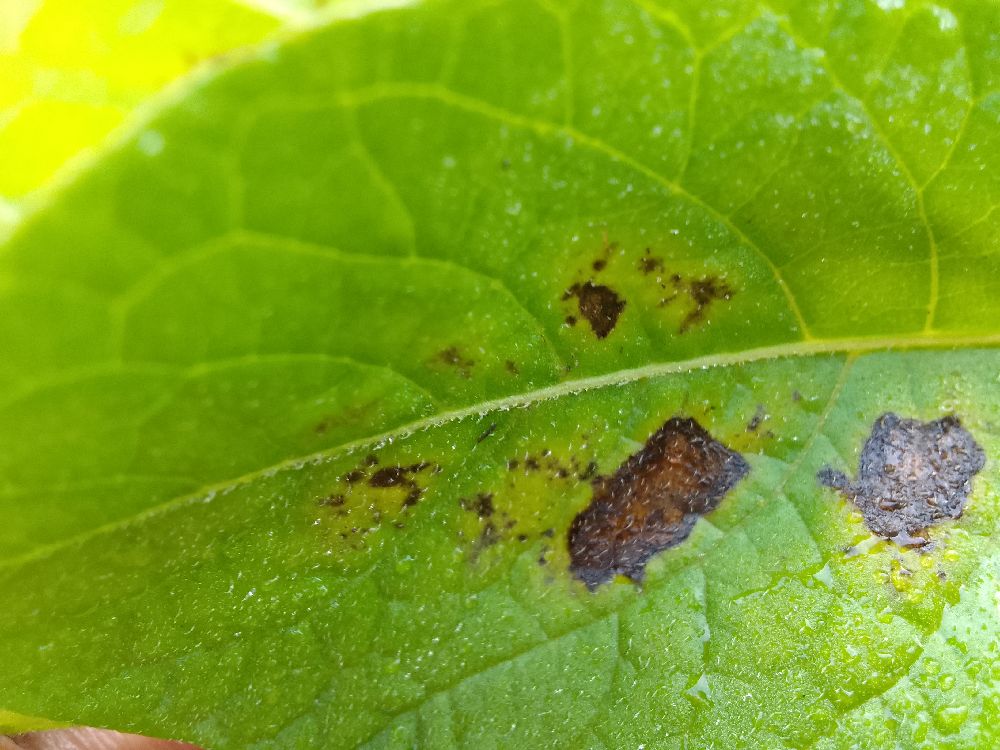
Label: Early blight